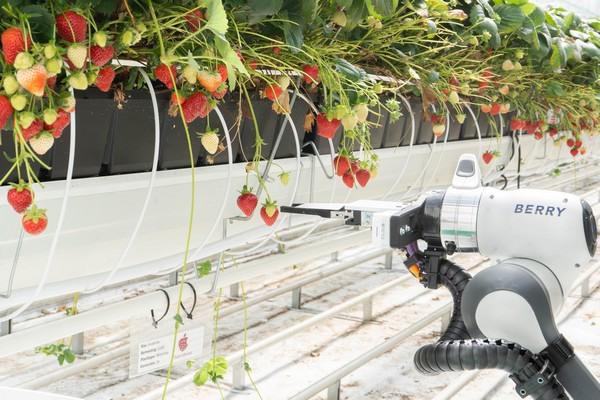
Mashine maalumu yenye rangi mchanganyiko nyeupe pamoja na nyeusi, iliyopo katika eneo mfano wa bustani ama kitalu, kikichopandwa miche iliyoota na kuchipua kwa rangi ya kijani kibichi, ikiakisi kuwa ni mashine inayotumika kusaidia shughuli za kilimo.